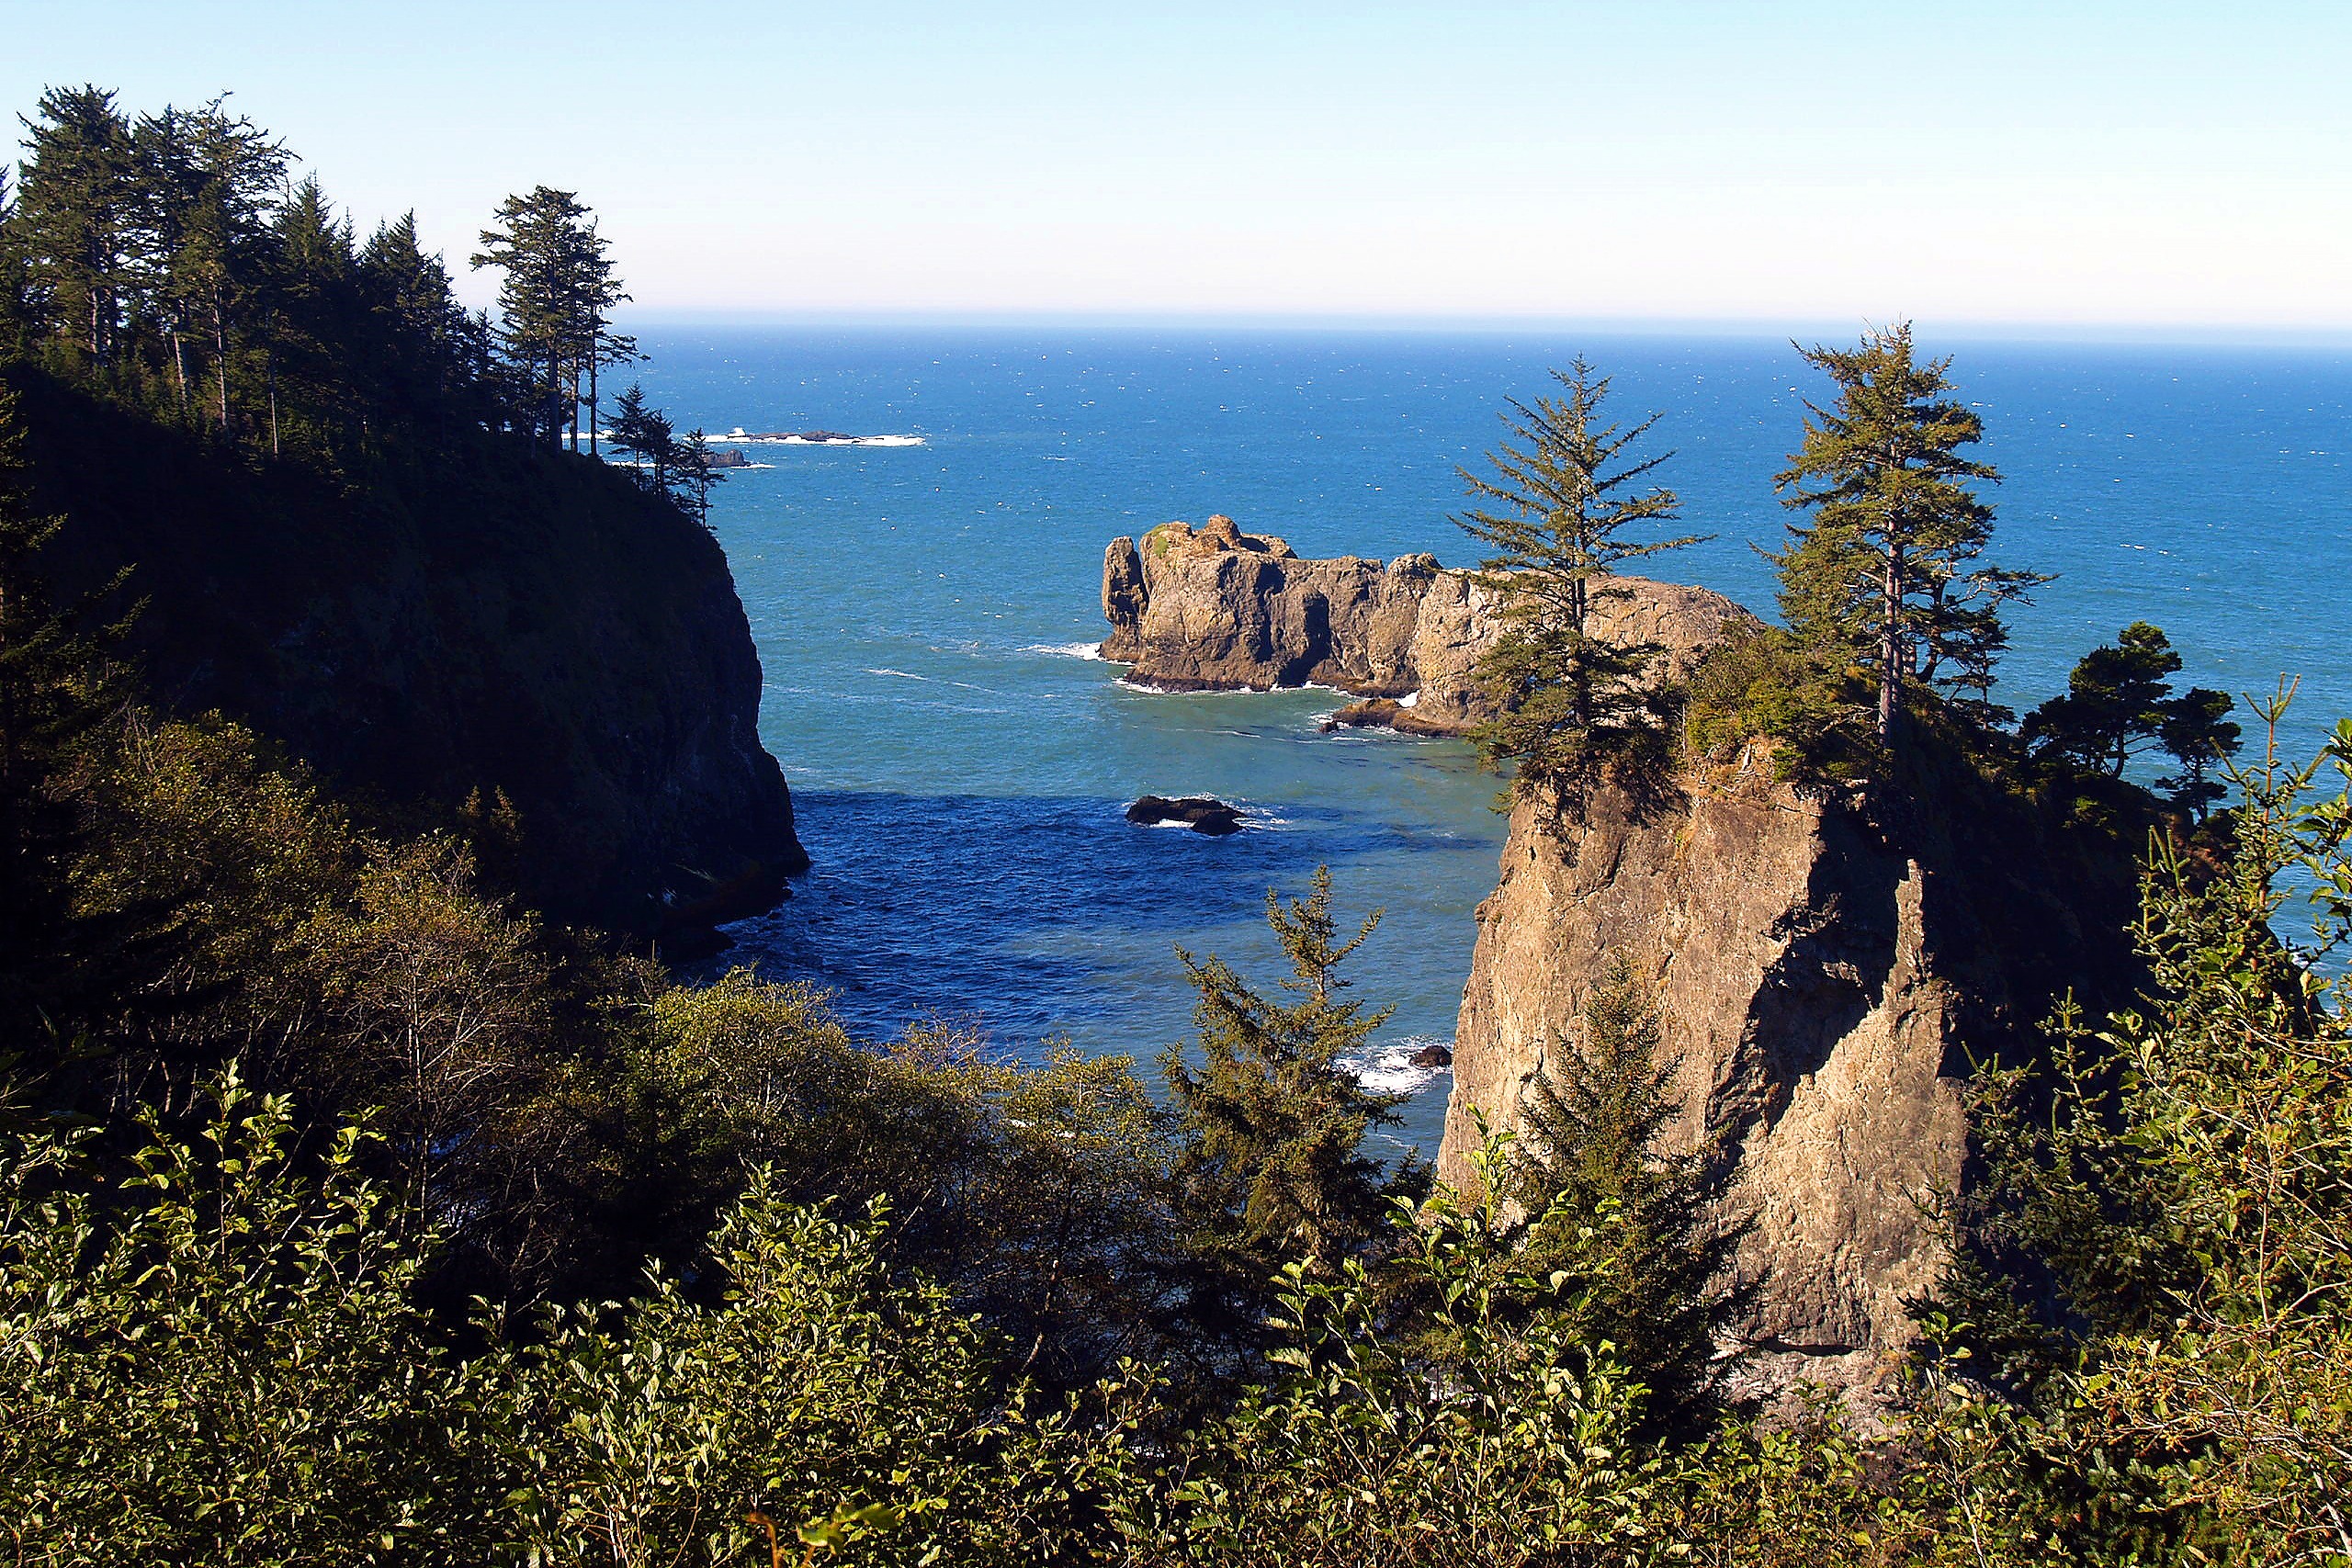
beach, landscape, sea, coast, tree, water, nature, rock, ocean, wilderness, mountain, shore, lake, shoreline, cliff, cove, scenery, usa, bay, terrain, body of water, rocks, pacific, cape, oregon, landform, geographical feature